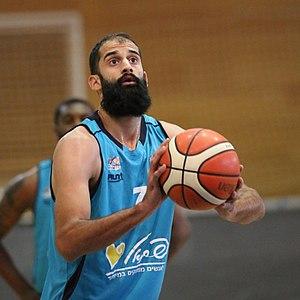
Robert Rothbart, né Boris Kajmaković, le 16 juin 1986, à Sarajevo, dans la République fédérative socialiste de Yougoslavie, est un joueur bosnien naturalisé israélien de basket-ball. Il évolue au poste de pivot.